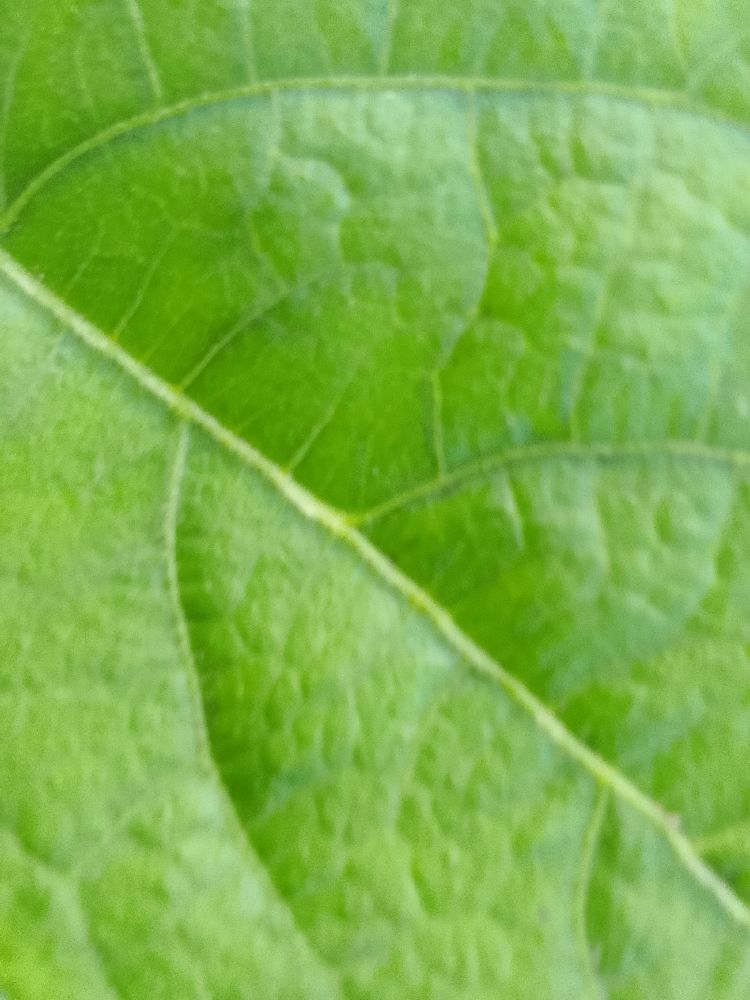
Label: healthy